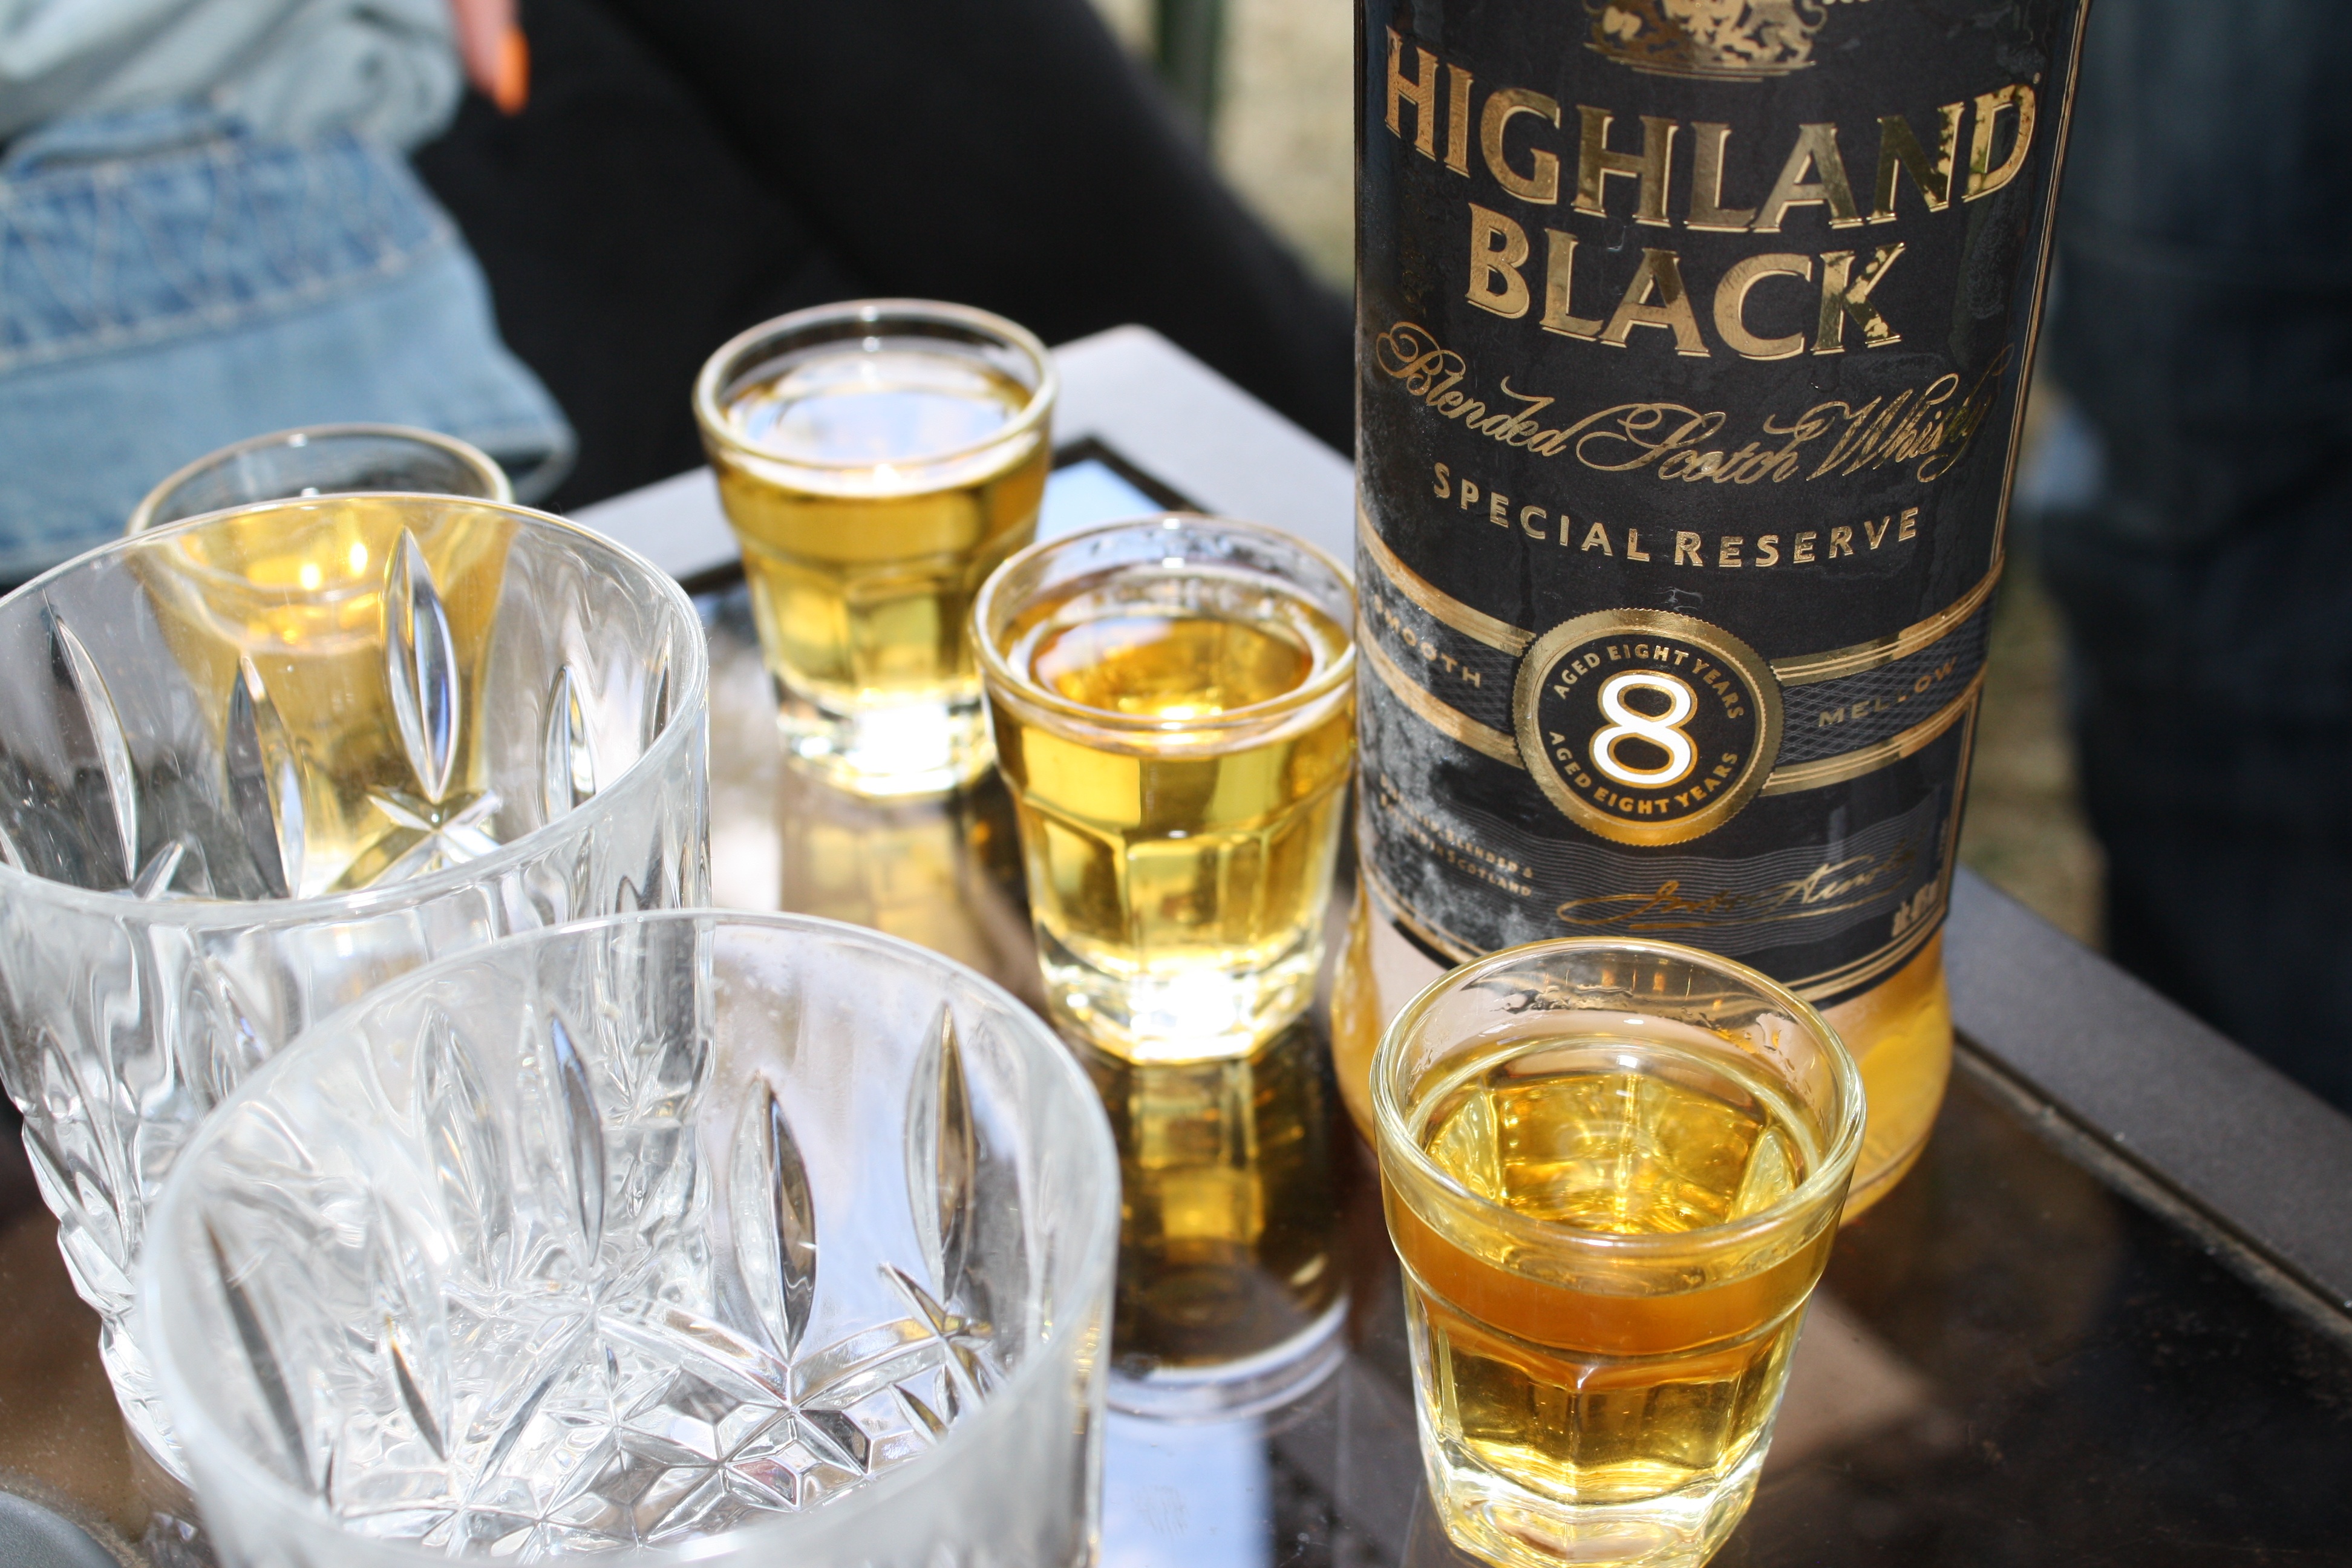
table, liquid, wine, glass, drink, bottle, alcohol, alcoholic, party, drunk, whisky, liqueur, alcoholic beverage, alcoholism, distilled beverage